Connie Chung

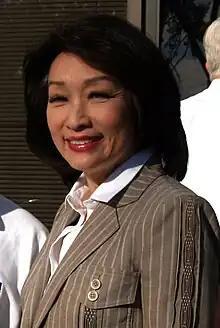
Chung in 2008

Constance Yu-Hwa Chung Povich (née Chung; born August 20, 1946) is an American journalist who has been a news anchor and reporter for the U.S. television news networks ABC, CBS, NBC, CNN, and MSNBC. Some of her more famous interview subjects include Claus von Bülow and U.S. representative Gary Condit, whom Chung interviewed first after the Chandra Levy disappearance, and basketball legend Magic Johnson after he went public about being HIV-positive. In 1993, she became the second woman to co-anchor a network newscast, as part of "CBS Evening News".